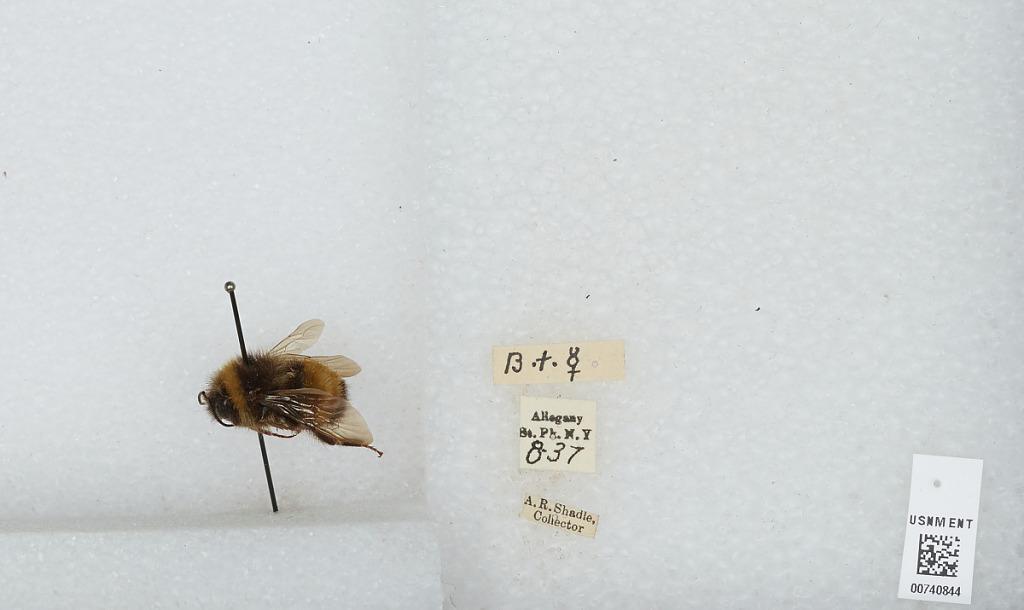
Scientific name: Bombus (Bombus) terricola Kirby
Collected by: A. Shadle
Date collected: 1937-8-
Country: United States
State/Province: New York
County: Cattaraugus
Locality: Allegany State Park
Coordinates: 42.0997, -78.7492